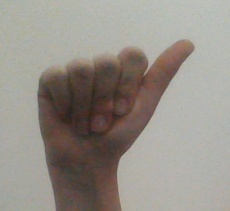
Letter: dhad